Describe the emotion expressed in this image:  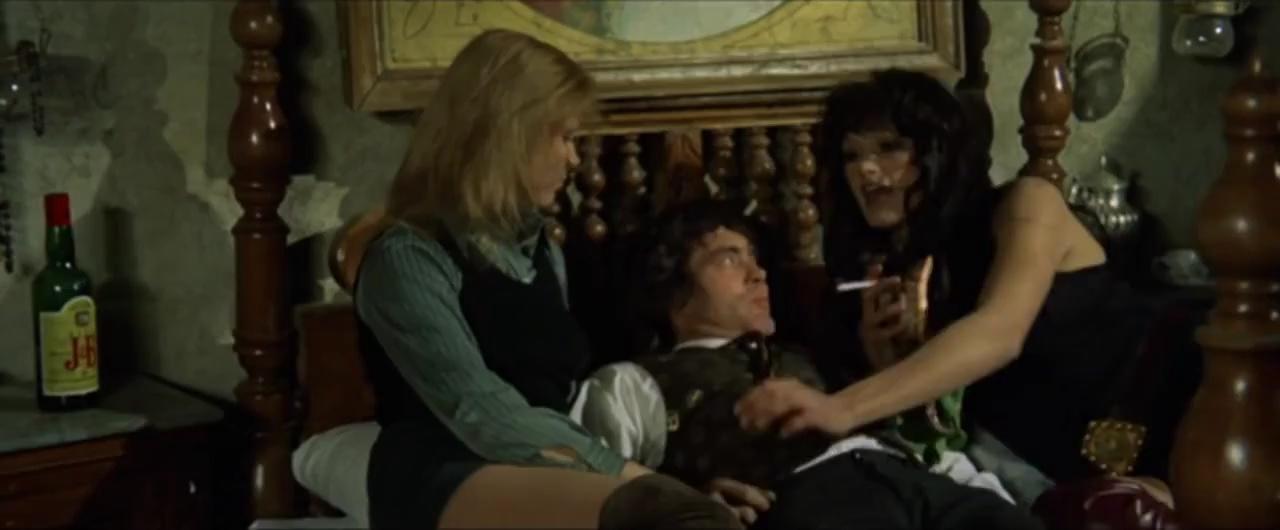
This person displays Pain, valence and arousal with low intensity.